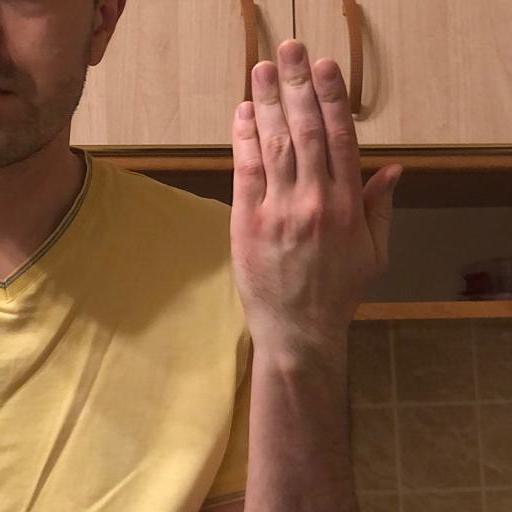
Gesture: stop_inverted